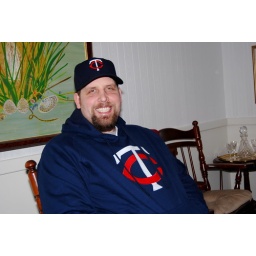
CSP's a happy boy in his new Twins hat & hoodie